Cork Electric Tramways and Lighting Company

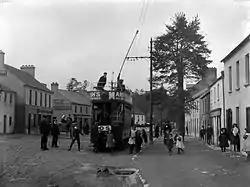
Tram in Douglas at the turn of the 20th century

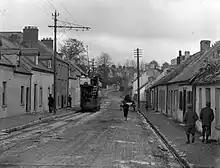
Residential Street with open top tram in Ballintemple Cork c.1910

The three cross city routes radiated out from the statue to Theobald Mathew in St Patrick's Street and were: